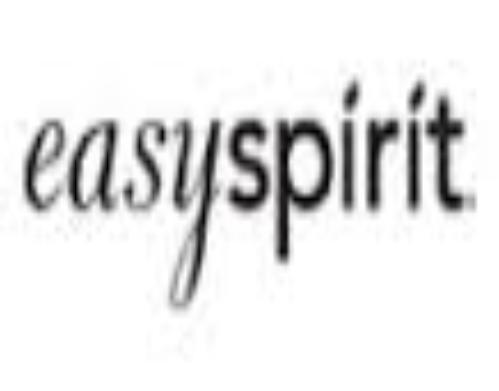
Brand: Easy Spirit
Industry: Clothes